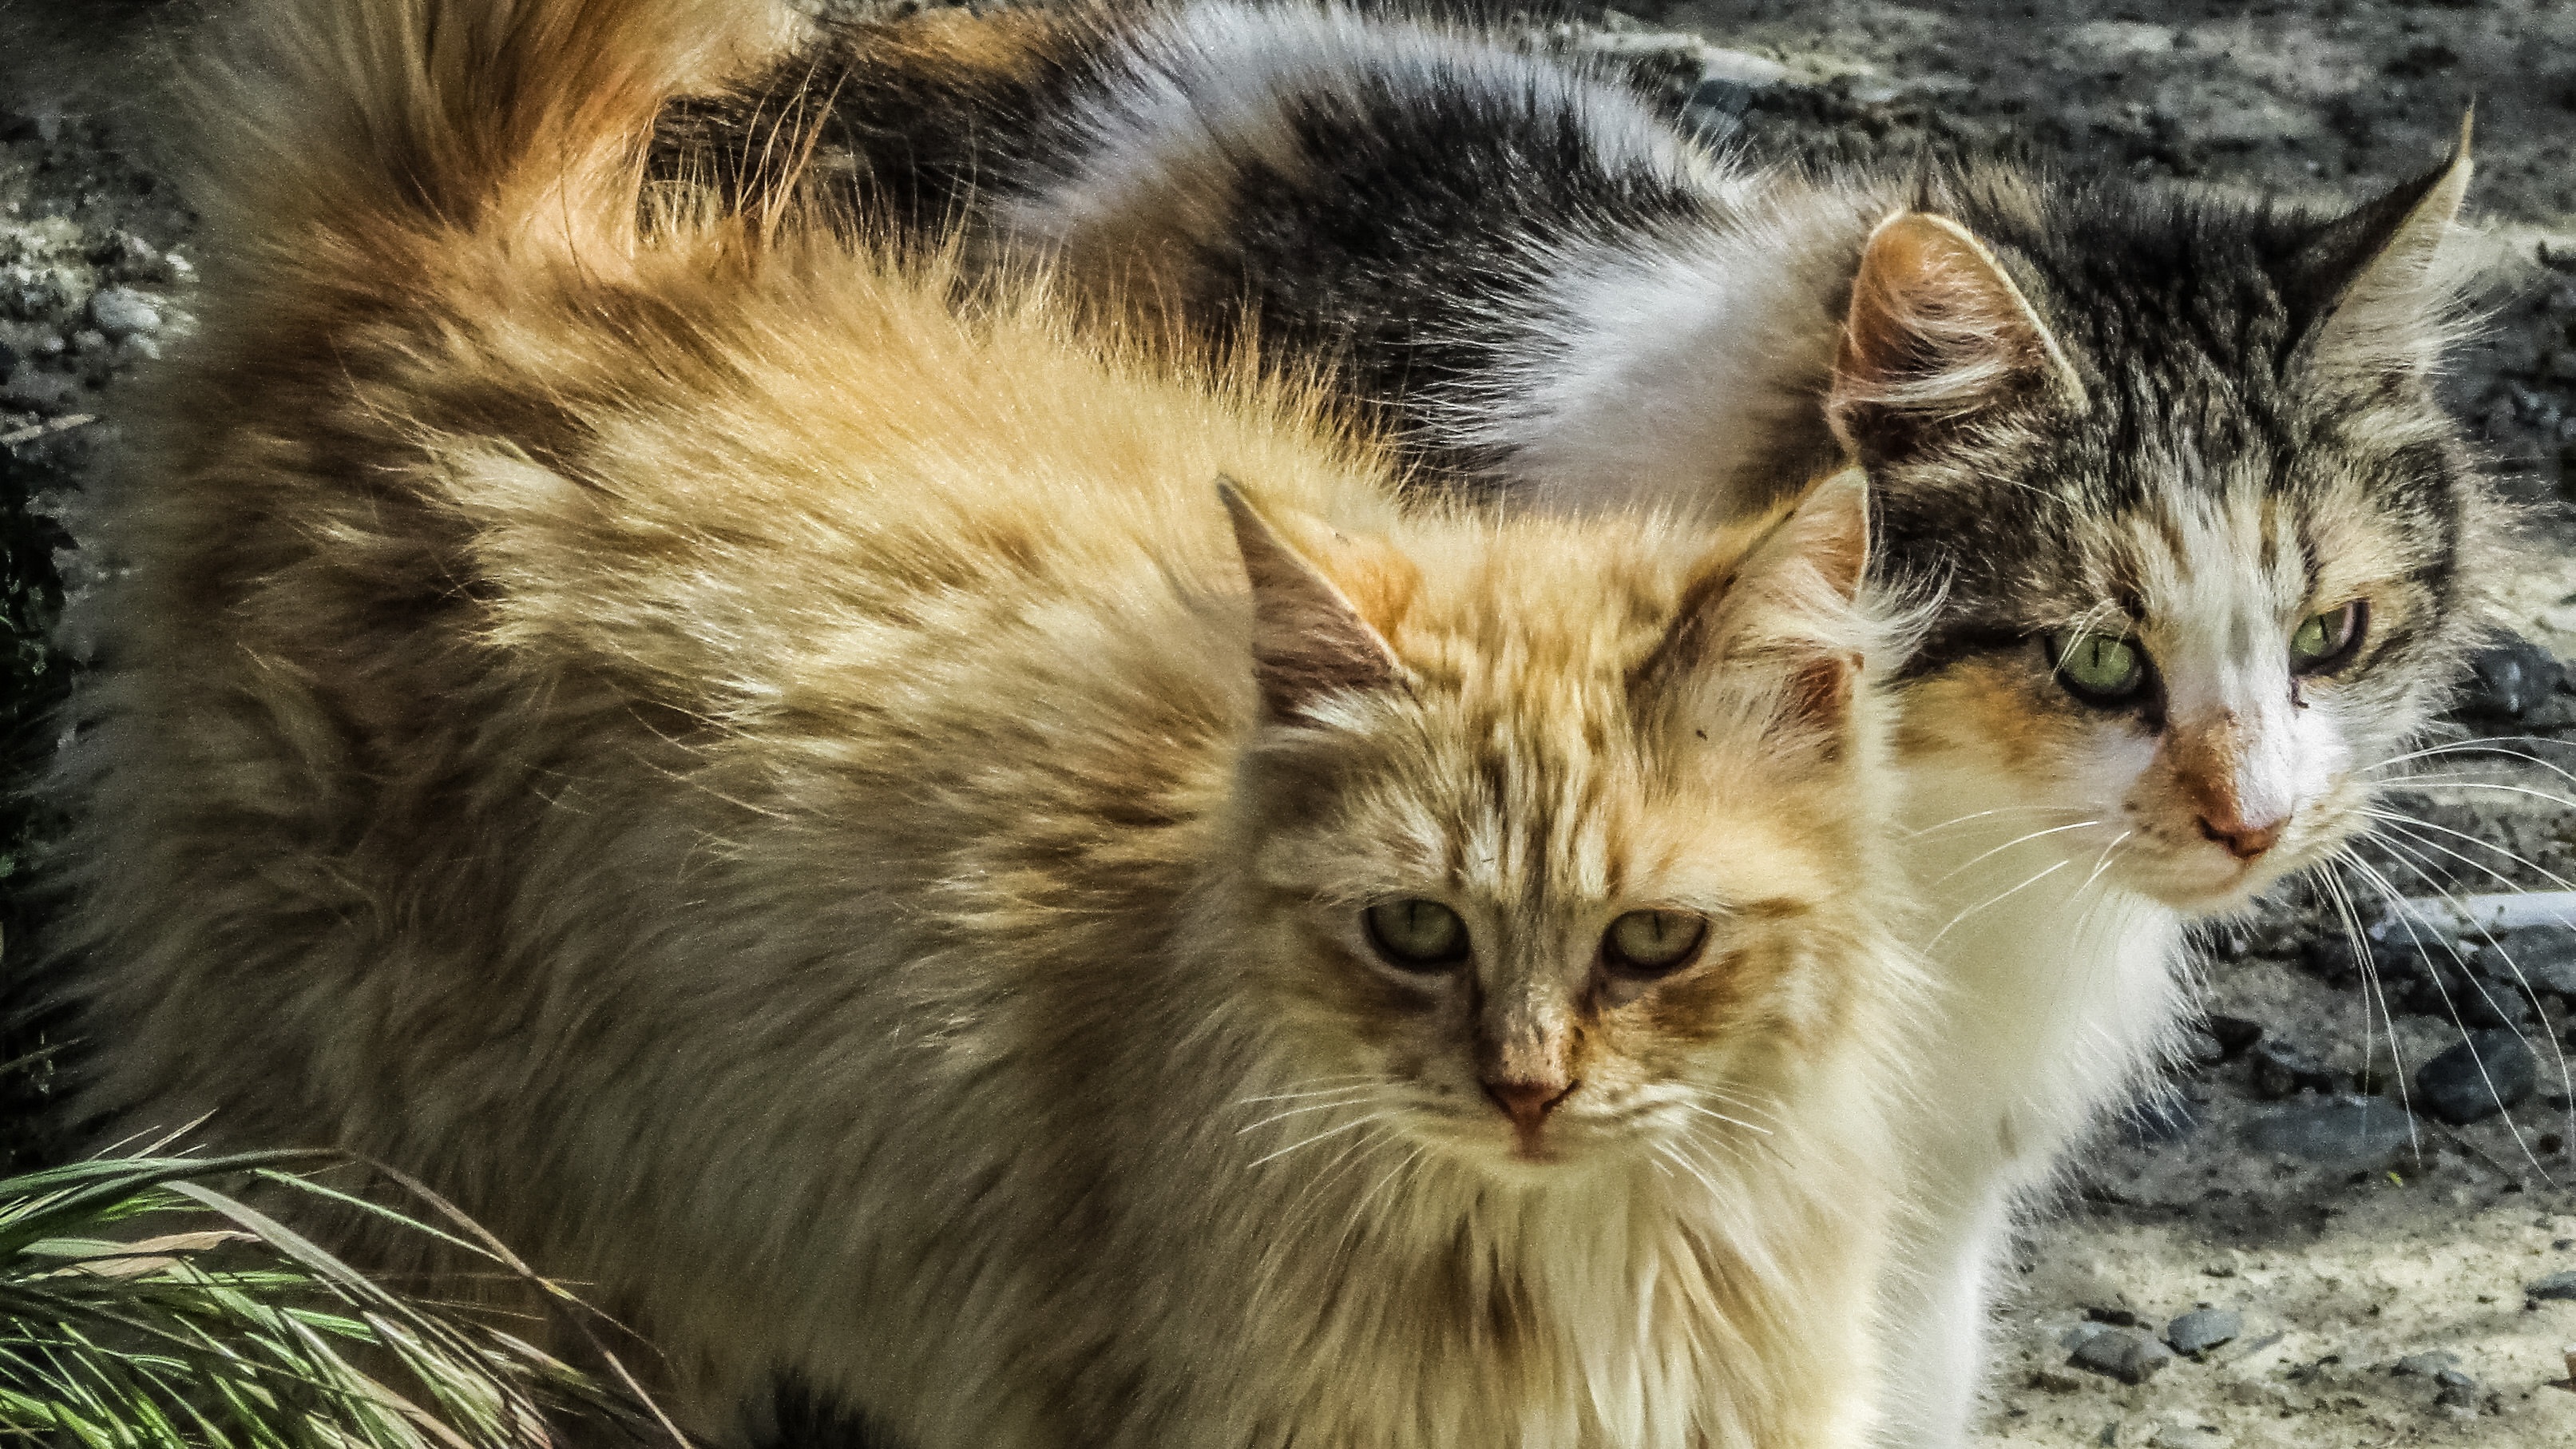
outdoor, animal, cute, looking, fur, kitten, cat, mammal, abandoned, fauna, whiskers, homeless, vertebrate, adorable, stray, siberian, maine coon, norwegian forest cat, wild cat, small to medium sized cats, cat like mammal, pixie bob, domestic long haired cat